Frank Hourigan

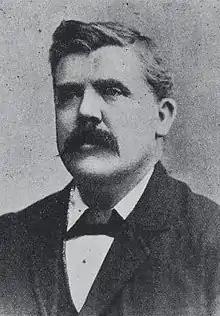

Francis John Hourigan (27 May 1852 – 1 December 1901) was an Australian politician who represented the South Australian House of Assembly multi-member seat of West Torrens from 1893 to 1901 for the United Labor Party.